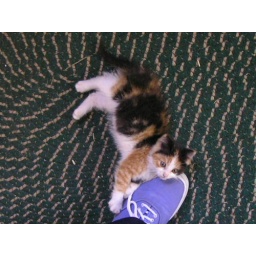
Adorable little kitten given the name of Lily laying against my left sneaker in back entrance of a friend's house